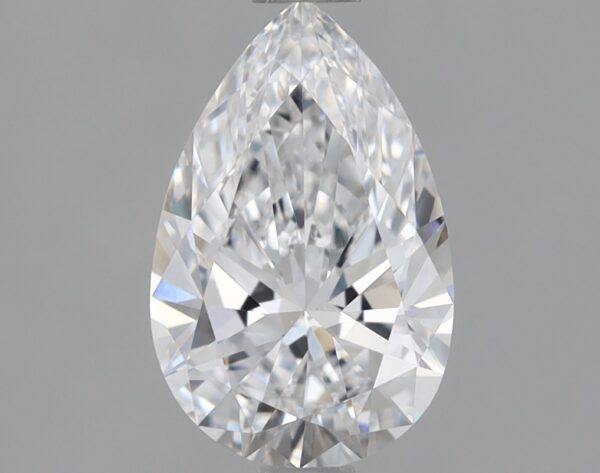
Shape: pear
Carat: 0.84
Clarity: VS1
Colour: D
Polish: EX
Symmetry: EX
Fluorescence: NONE
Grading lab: IGI
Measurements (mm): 8.42 x 5.41 x 3.18